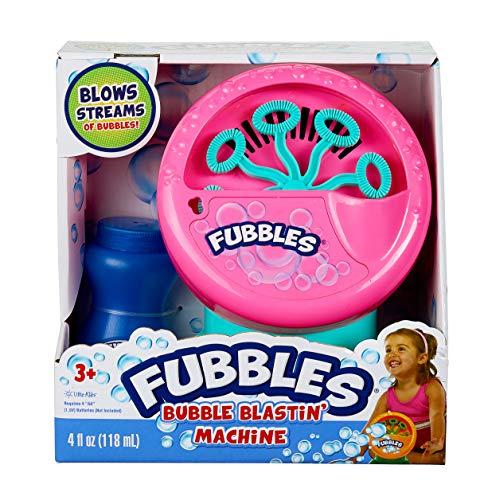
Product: Little Kids Fubbles Bubble Blastin’ Bigger Bubbles Kids Automatic Party Machine and Includes 4oz of Bubble Solution Toy, Pink
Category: Toys & Games | Sports & Outdoor Play | Bubbles
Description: This toy is the perfect bubble machine for birthday parties and days in the yard, park, and beach.
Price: $9.74
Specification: ProductDimensions:5.5x6.5x7.5inches|ItemWeight:1.17pounds|ShippingWeight:1.28pounds(Viewshippingratesandpolicies)|DomesticShipping:ItemcanbeshippedwithinU.S.|InternationalShipping:Thisitemisnoteligibleforinternationalshipping.LearnMore|ASIN:B016MUZIVW|Itemmodelnumber:47902EDS|Manufacturerrecommendedage:36months-15years